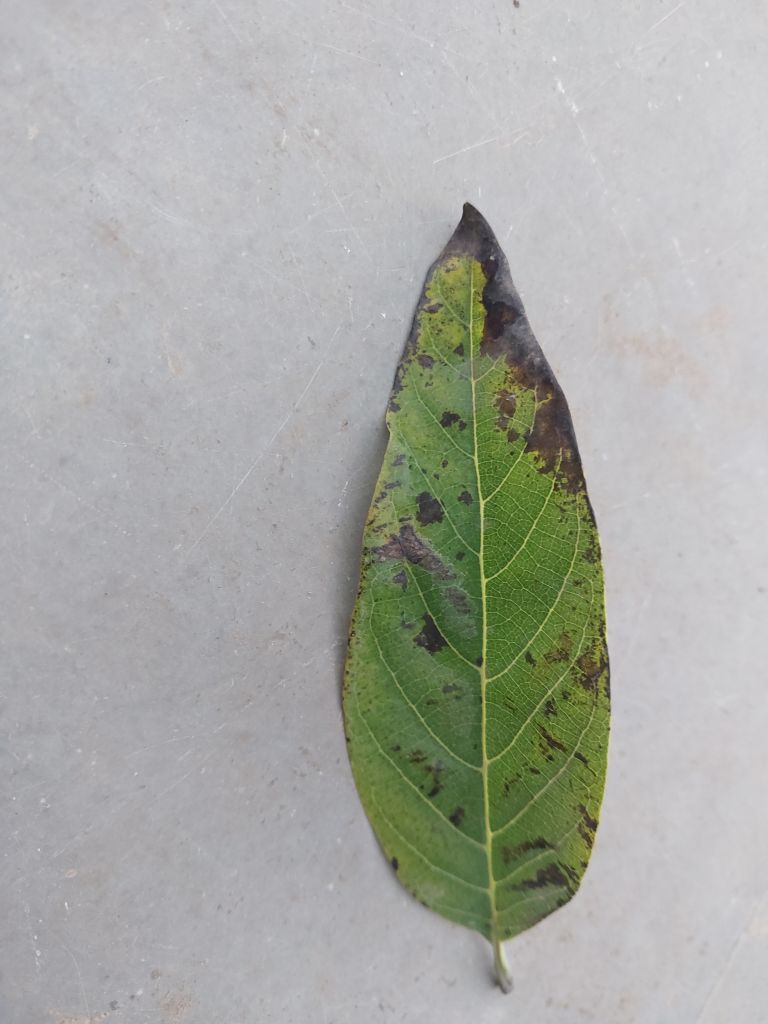
Disease label: Leaf spot on Leaves